Vermentino nero

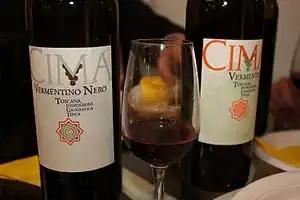
A Tuscan IGT wine made from Vermentino nero.

Vermentino nero is a red Italian wine grape variety that is predominantly grown in province of Massa-Carrara in Tuscany. After World War II, the vine was almost lost to extinction until Podere Scurtarola, a producer from Massa, began replanting old vineyards with the grape. By 2000, there were 199 hectares (492 acres) of Vermentino nero growing in Italy with the grape authorized for production in the "Denominazione di origine controllata" (DOC) wines of Candia dei Colli Apuani and Colline Lucchesi.